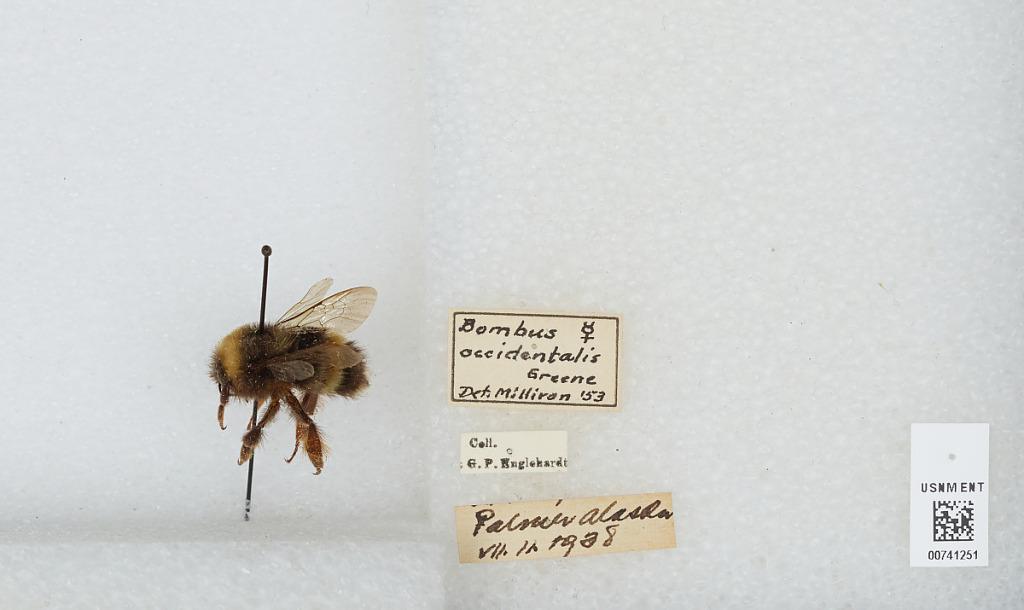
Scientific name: Bombus (Bombus) occidentalis Greene
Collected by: G. Engelhardt
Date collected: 1938-7-11
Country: United States
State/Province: Alaska
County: Matanuska-Susitna
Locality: Palmer
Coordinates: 61.6019, -149.117
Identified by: Milliron